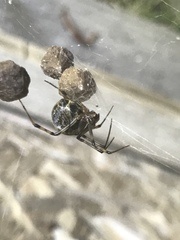
Species: Parasteatoda_tepidariorum